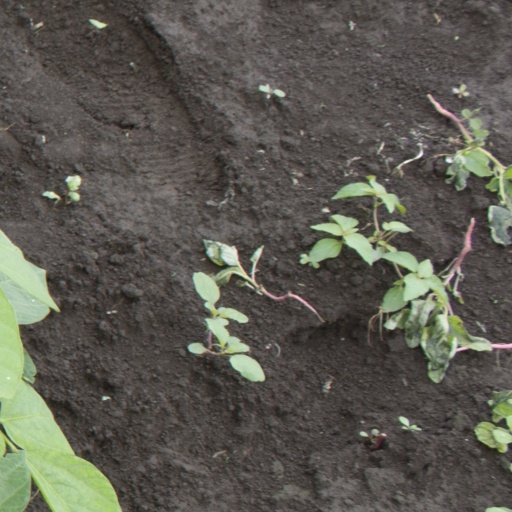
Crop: soybean